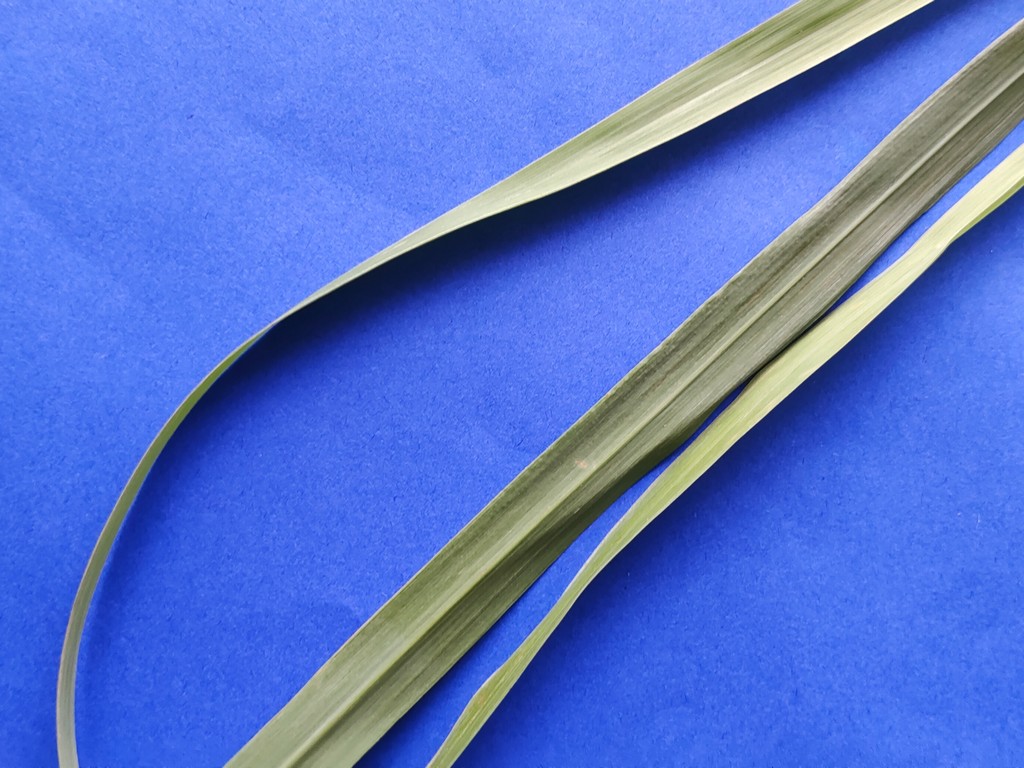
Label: Healthy